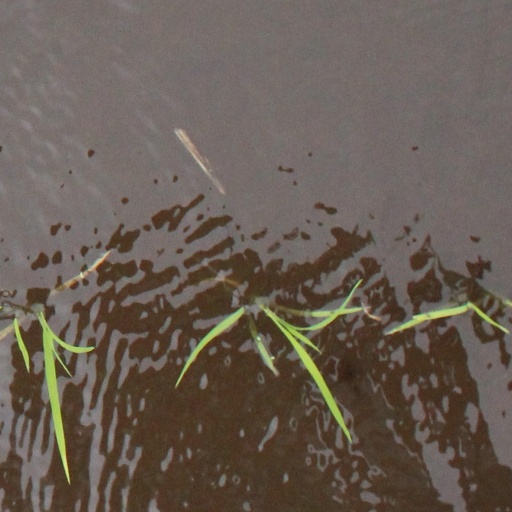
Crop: rice